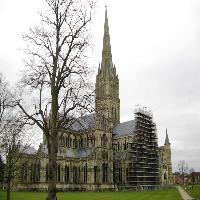
Weather: cloudy or overcast